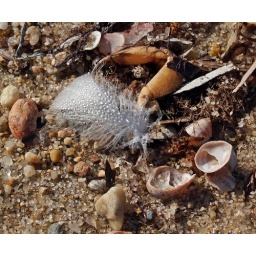
I absolutely love beach detritus and while putting a crick in my neck looking down, I spotted this little beauty.